Fiano Romano

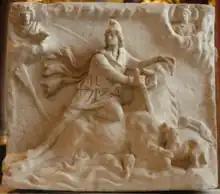
Fiano Romano's Mitra at Louvre Museum of Paris

It is a marble canopy made about in 1150 for the church of Santo Stefano Vecchio at Fiano Romano. In 1888, the church was desecrated and in 1889 was sold to private individuals but the ciborium had already disappeared. It reappeared in the maison of New York tycoon Henry William Poor in 1903 and then in 1909 was acquired by the Metropolitan Museum of Art in New York City for 7,100 dollars (equivalent in purchasing power to about 224,000 dollars in 2022).